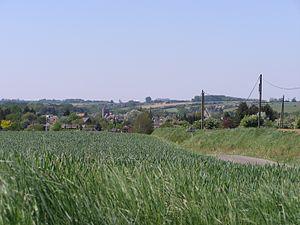
Vue d'ensemble.
Cousolre est une commune française située dans l'Avesnois, dans le département du Nord en région Hauts-de-France.